Johi, Dadu

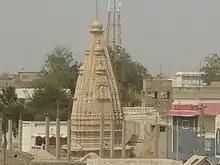
Shiva Mandir at Johi

Shiva Mandir Johi is one of the main old religious and sacred places in Johi town.